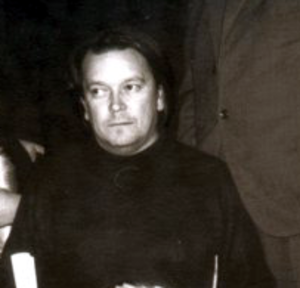
Washington Benavides, né à Tacuarembó le 3 mars 1930 et mort le 24 septembre 2017 à Montevideo, est un poète et musicien uruguayen.